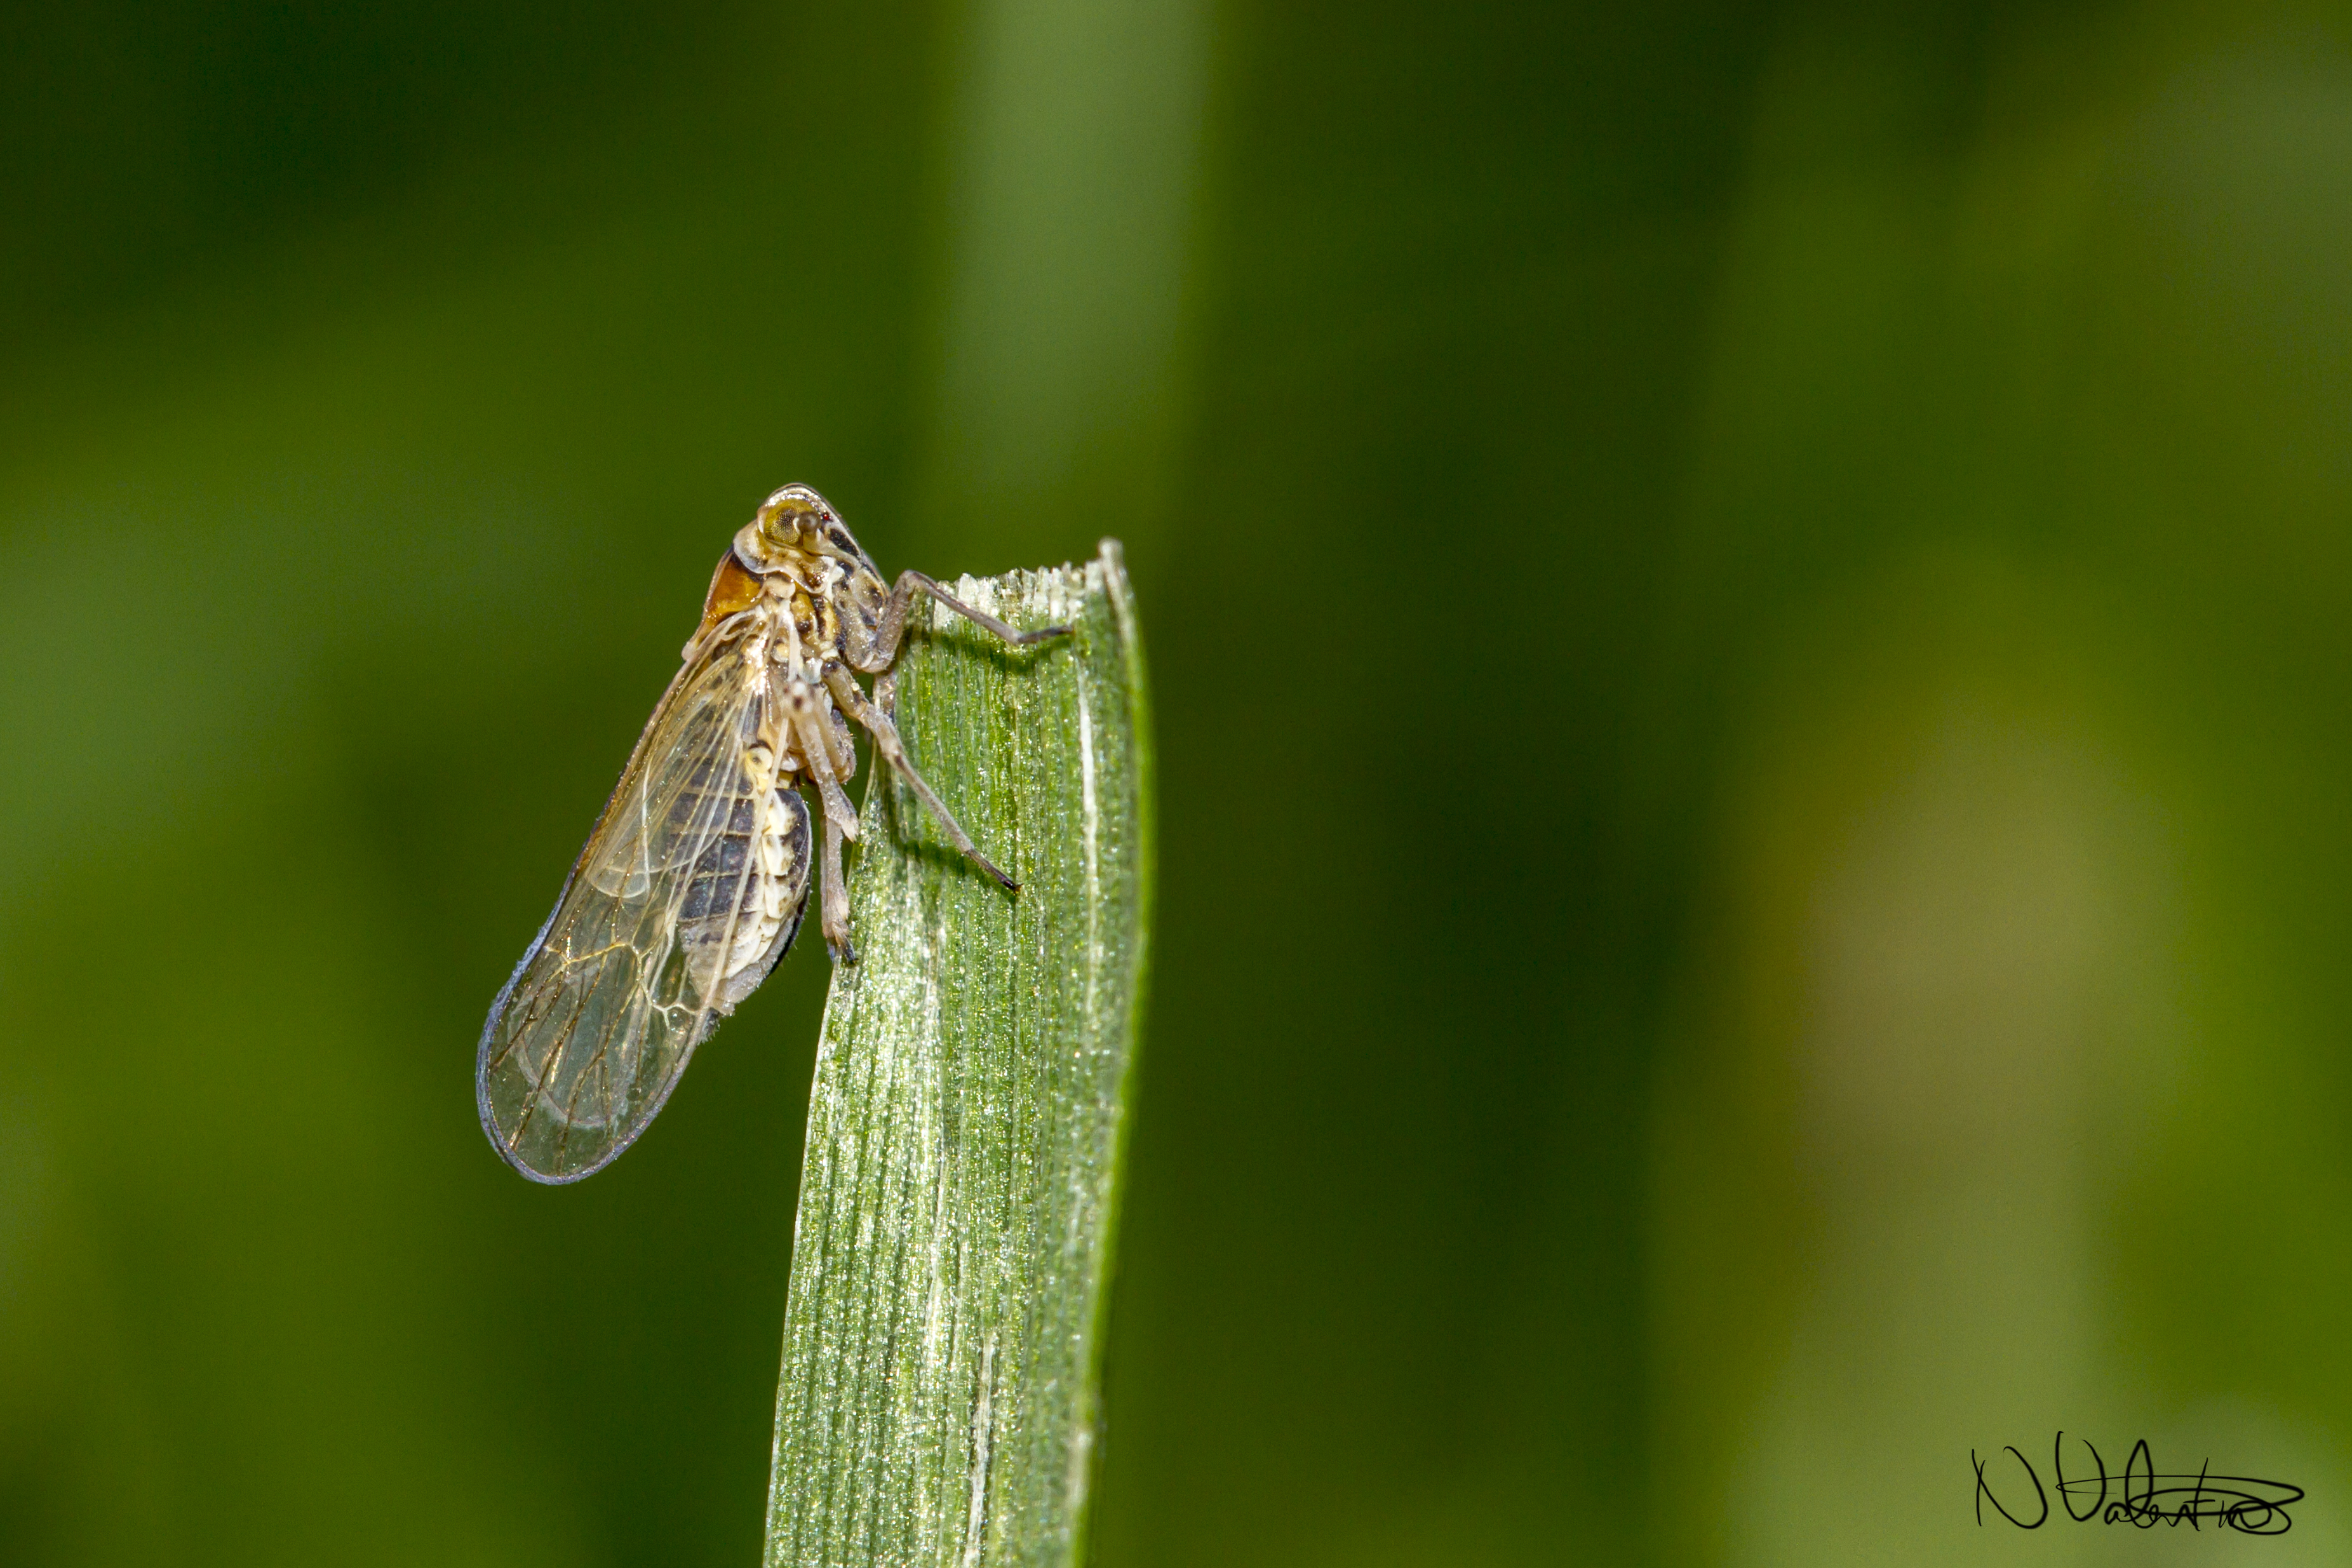
nature, grass, wing, photography, leaf, green, insect, macro, canon, garden, closeup, fauna, invertebrate, close up, outdoors, uk, 7d, damselfly, peterborough, macro photography, arthropod, lacehopper, plant stem, dragonflies and damseflies, lycaenid, net winged insects